Aldrich Bay

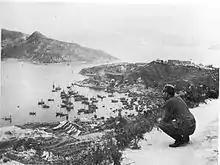
Aldrich Bay in 1941

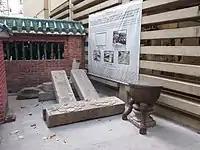
Remains of Hoi Shum Temple (Aldrich Bay) in the courtyard of Shau Kei Wan Shing Wong Temple in 2017

The Chinese transcription for "Aldrich" roughly means "Loving Discipline", matching the achievement of Major Aldrich that bringing good discipline to his force.